Hubert Brand

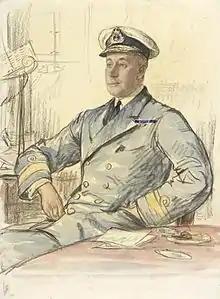
1917 portrait by Francis Dodd

Admiral Sir Hubert George Brand, (20 May 1870 – 14 December 1955) was a senior Royal Navy officer who served as Second Sea Lord and Chief of Naval Personnel.